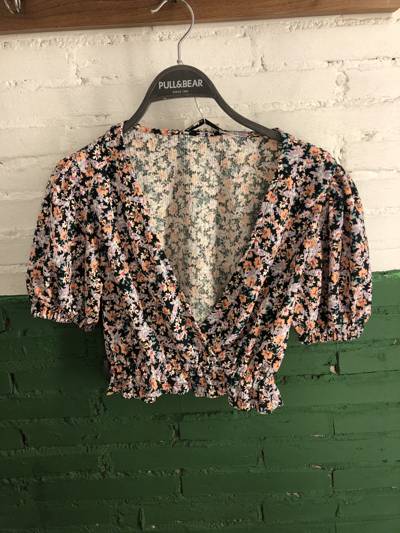
Waste category: clothes